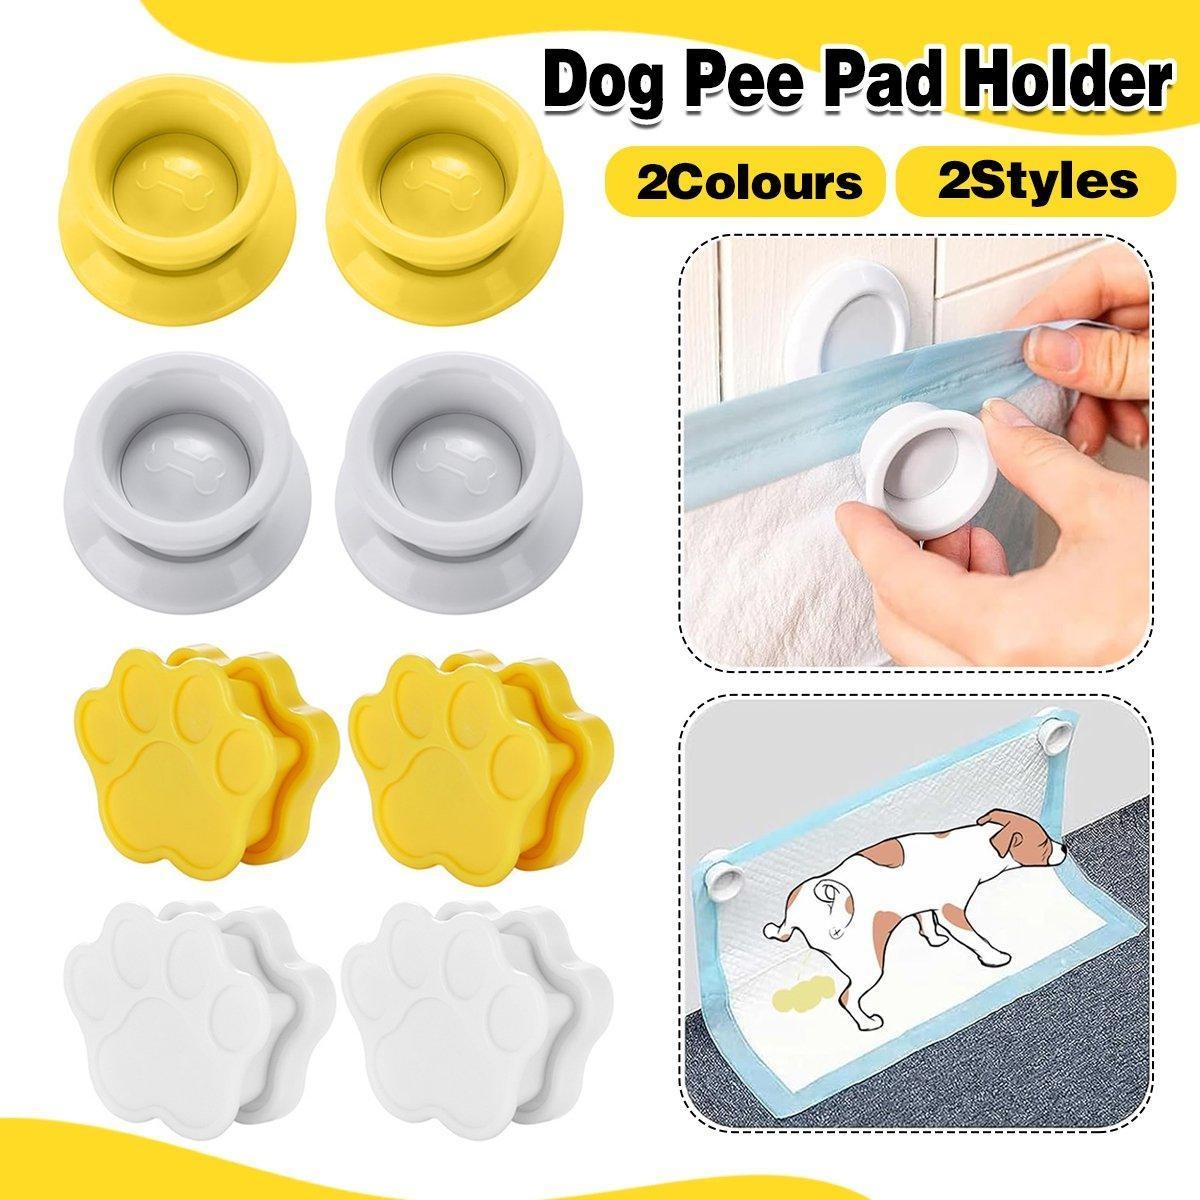
2pcs Dog Pee Pad Holder Wall Mounted Pet Urine Pad Grip Strong Adhesive Non Slip
Brand: Aimall
Keep your dog's pee pads securely in place with these durable and reusable pad holder clips. These clips are designed to make cleaning easier by preventing the pads from slipping or being torn. Perfect for any surface, they are easy to install and provide a firm hold. Features Strong Suction: High magnet suction ensures the clips stay in place and do not fall off easily. Easy to Use: Simple to operate with a one-stick, one-suction mechanism. Durable and Reusable: Made from strong, durable materials for long-lasting use. Versatile Design: Suitable for various surfaces and can be used for multiple purposes. Specifications Material: High-quality plastic with strong magnets Size: Round Clip: 4.6cm (1.81 inches) diameter Paw Clip: 4.5cm x 3.3cm (1.77 inches x 1.29 inches) Colour: Available in Yellow and White Package Includes 2x Pet Cleaning Pad Holder Clips (choose style: Round or Paw) Note Ensure the area is clean before installation for the best suction. Measure and mark the height and distance on the wall before attaching the clips. Slight colour differences may occur due to different lighting and screen settings. Secure your dog's pee pads with these reliable and easy-to-use holder clips. Shop now to make cleaning easier and more efficient!
Category: Animals & Pet Supplies > Pet Supplies > Pet Training Aids > Pet Training Pad Holders > Wall-Mounted Pad Holders